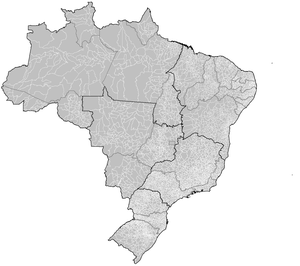
Kommuner i Brasilien
Brasiliens kommuner
I Brasilien er en kommune den mindste politisk-administrative enhed. Kommunen udfylder to roller: At være lovgivende magt, igennem et kommunalråd og at være udøvende magt gennem et præfektur..